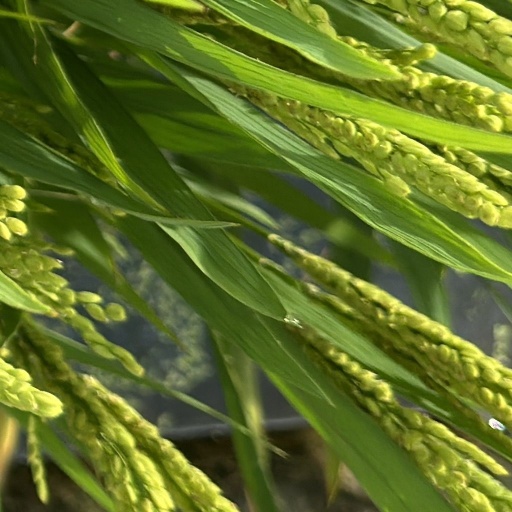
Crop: rice